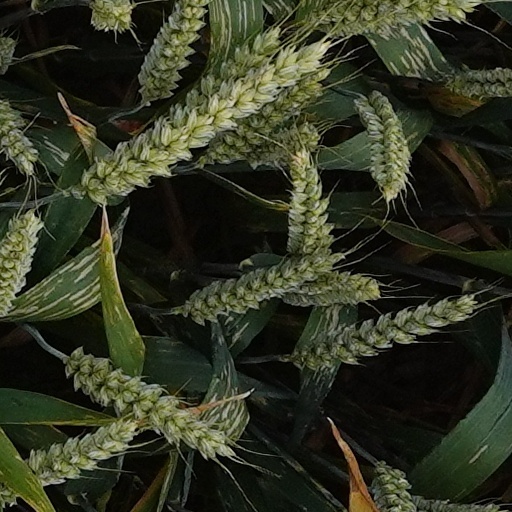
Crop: wheat